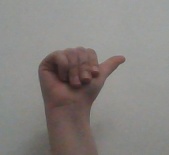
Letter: dhad